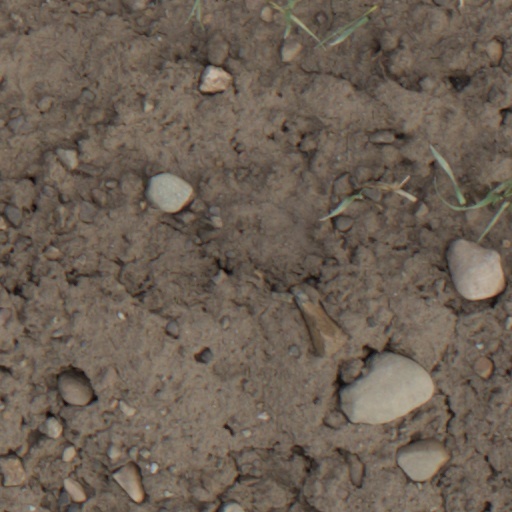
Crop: wheat